Bernard Trottier

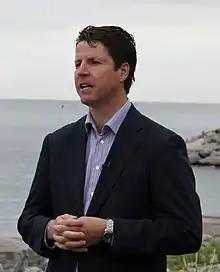
Trottier in 2013

Bernard Trottier (born March 13, 1965) is a Canadian politician. He was a Conservative Party member House of Commons of Canada who served from 2011 to 2015 representing the Toronto riding of Etobicoke—Lakeshore. Trottier was elected in the 2011 federal election when he defeated the Leader of the Liberal Party, Michael Ignatieff, who was also the Leader of the Official Opposition.